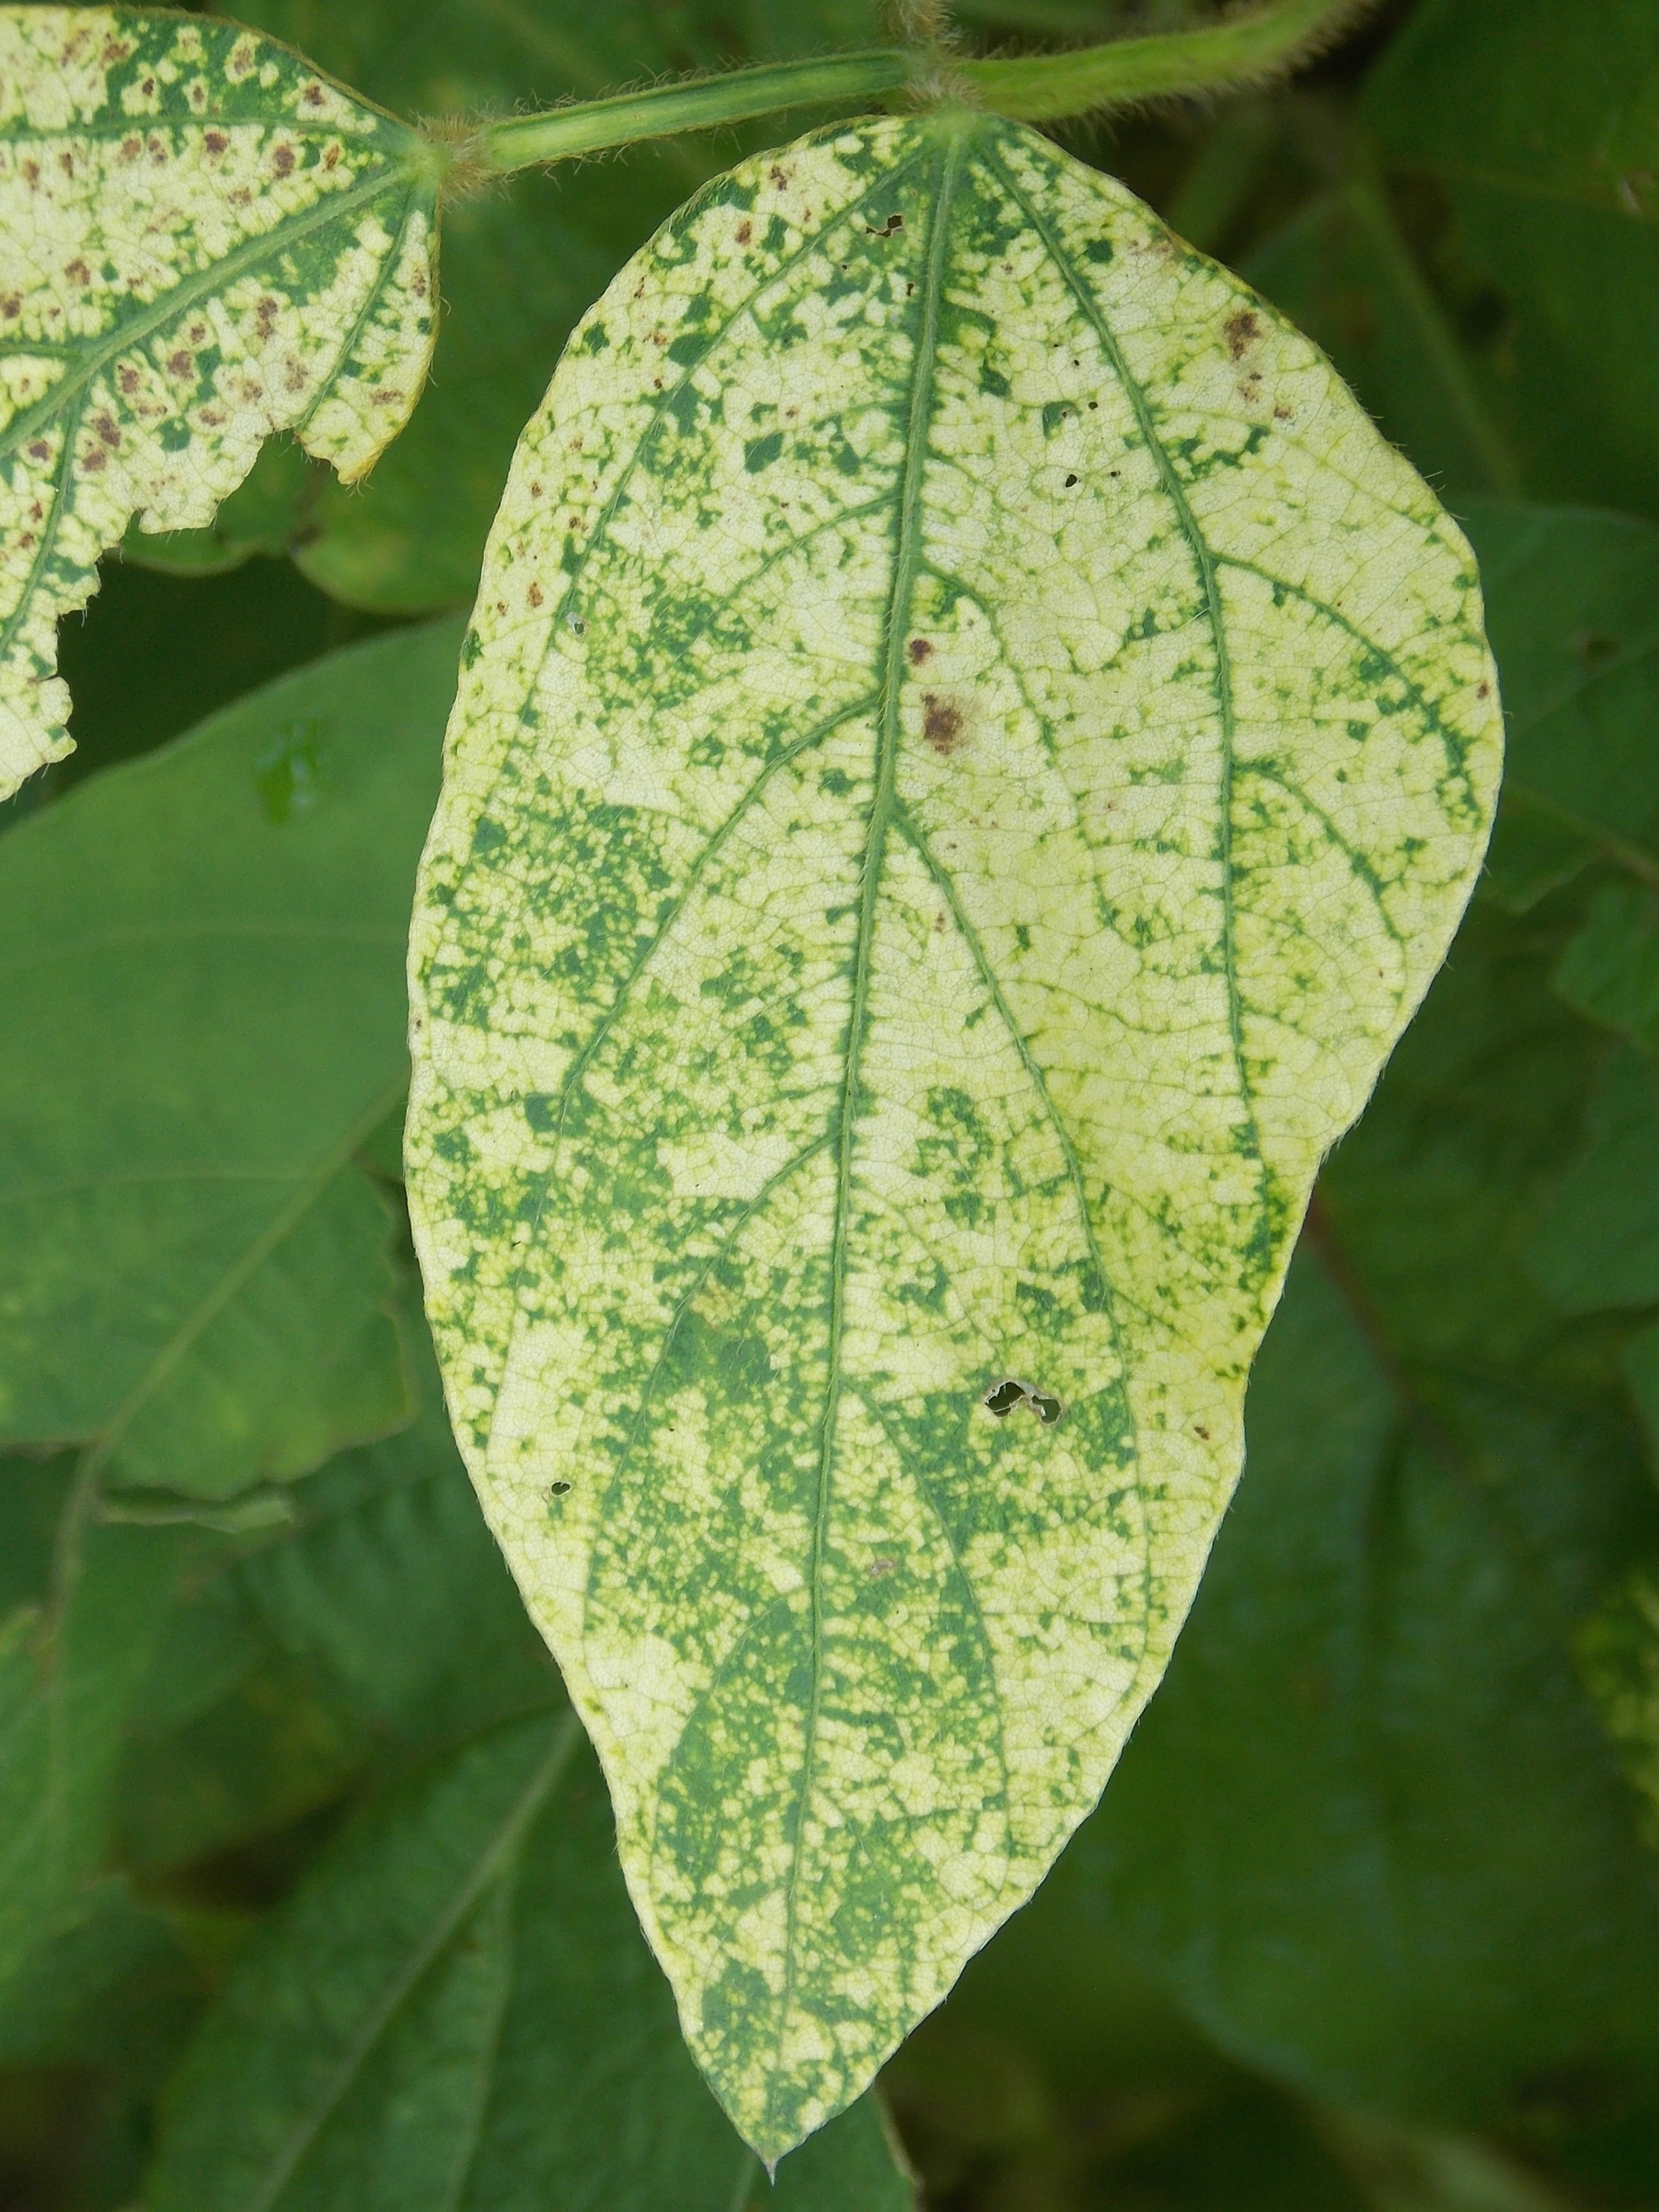
Label: Disease